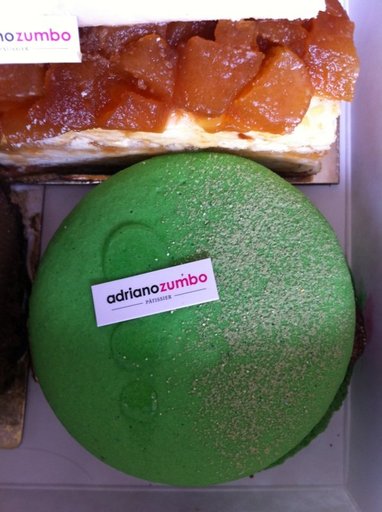
Label: macarons